Question: What is in a glass?
Tambaya: Mene a kafin gilashin?
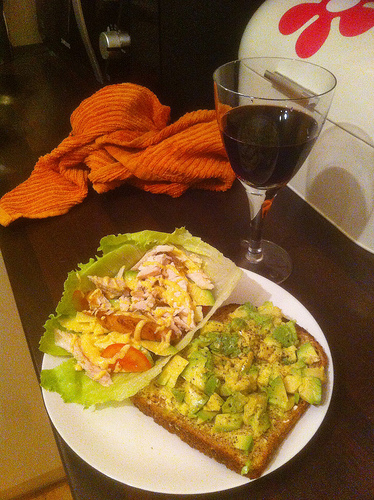
Answer: Wine.
Amsa: Ruwan inibi.